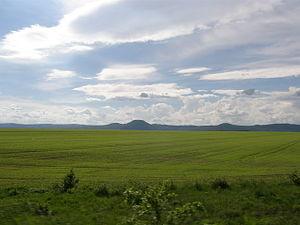
La route entre la ville de Kladovo et le village de Korbovo Ænglisc: Road between Kladovo 's town and Korbovo'selo
Kladovo est une ville et une municipalité de Serbie situées sur la rive droite du Danube. Au recensement de 2011, la ville comptait 8 913 habitants et la municipalité dont elle est le centre 20 635.